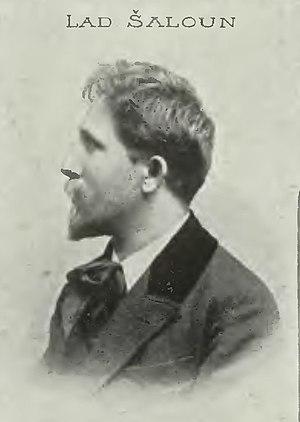
Ladislav Šaloun est un sculpteur tchécoslovaque.